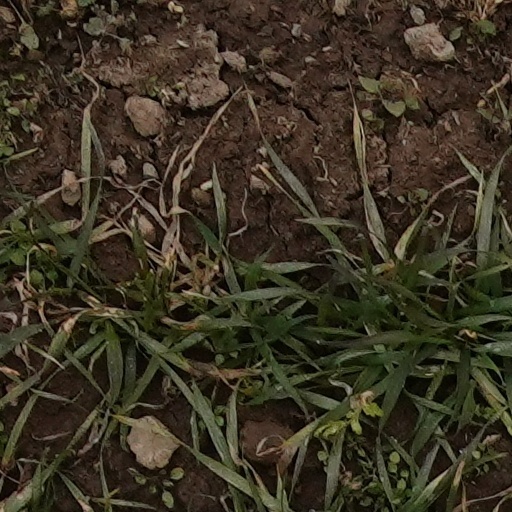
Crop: wheat